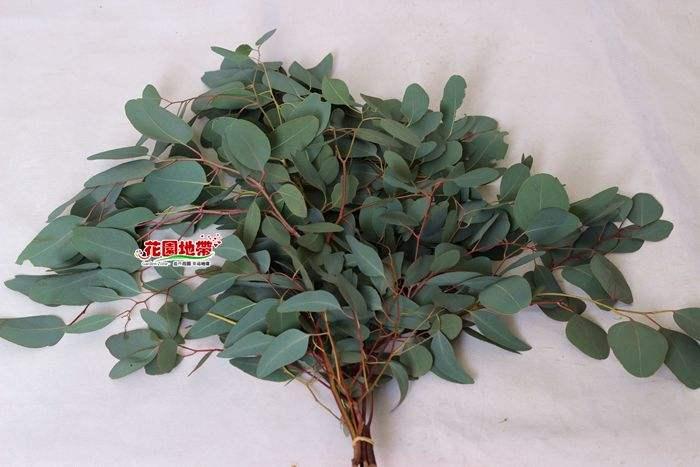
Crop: apple
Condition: healthy